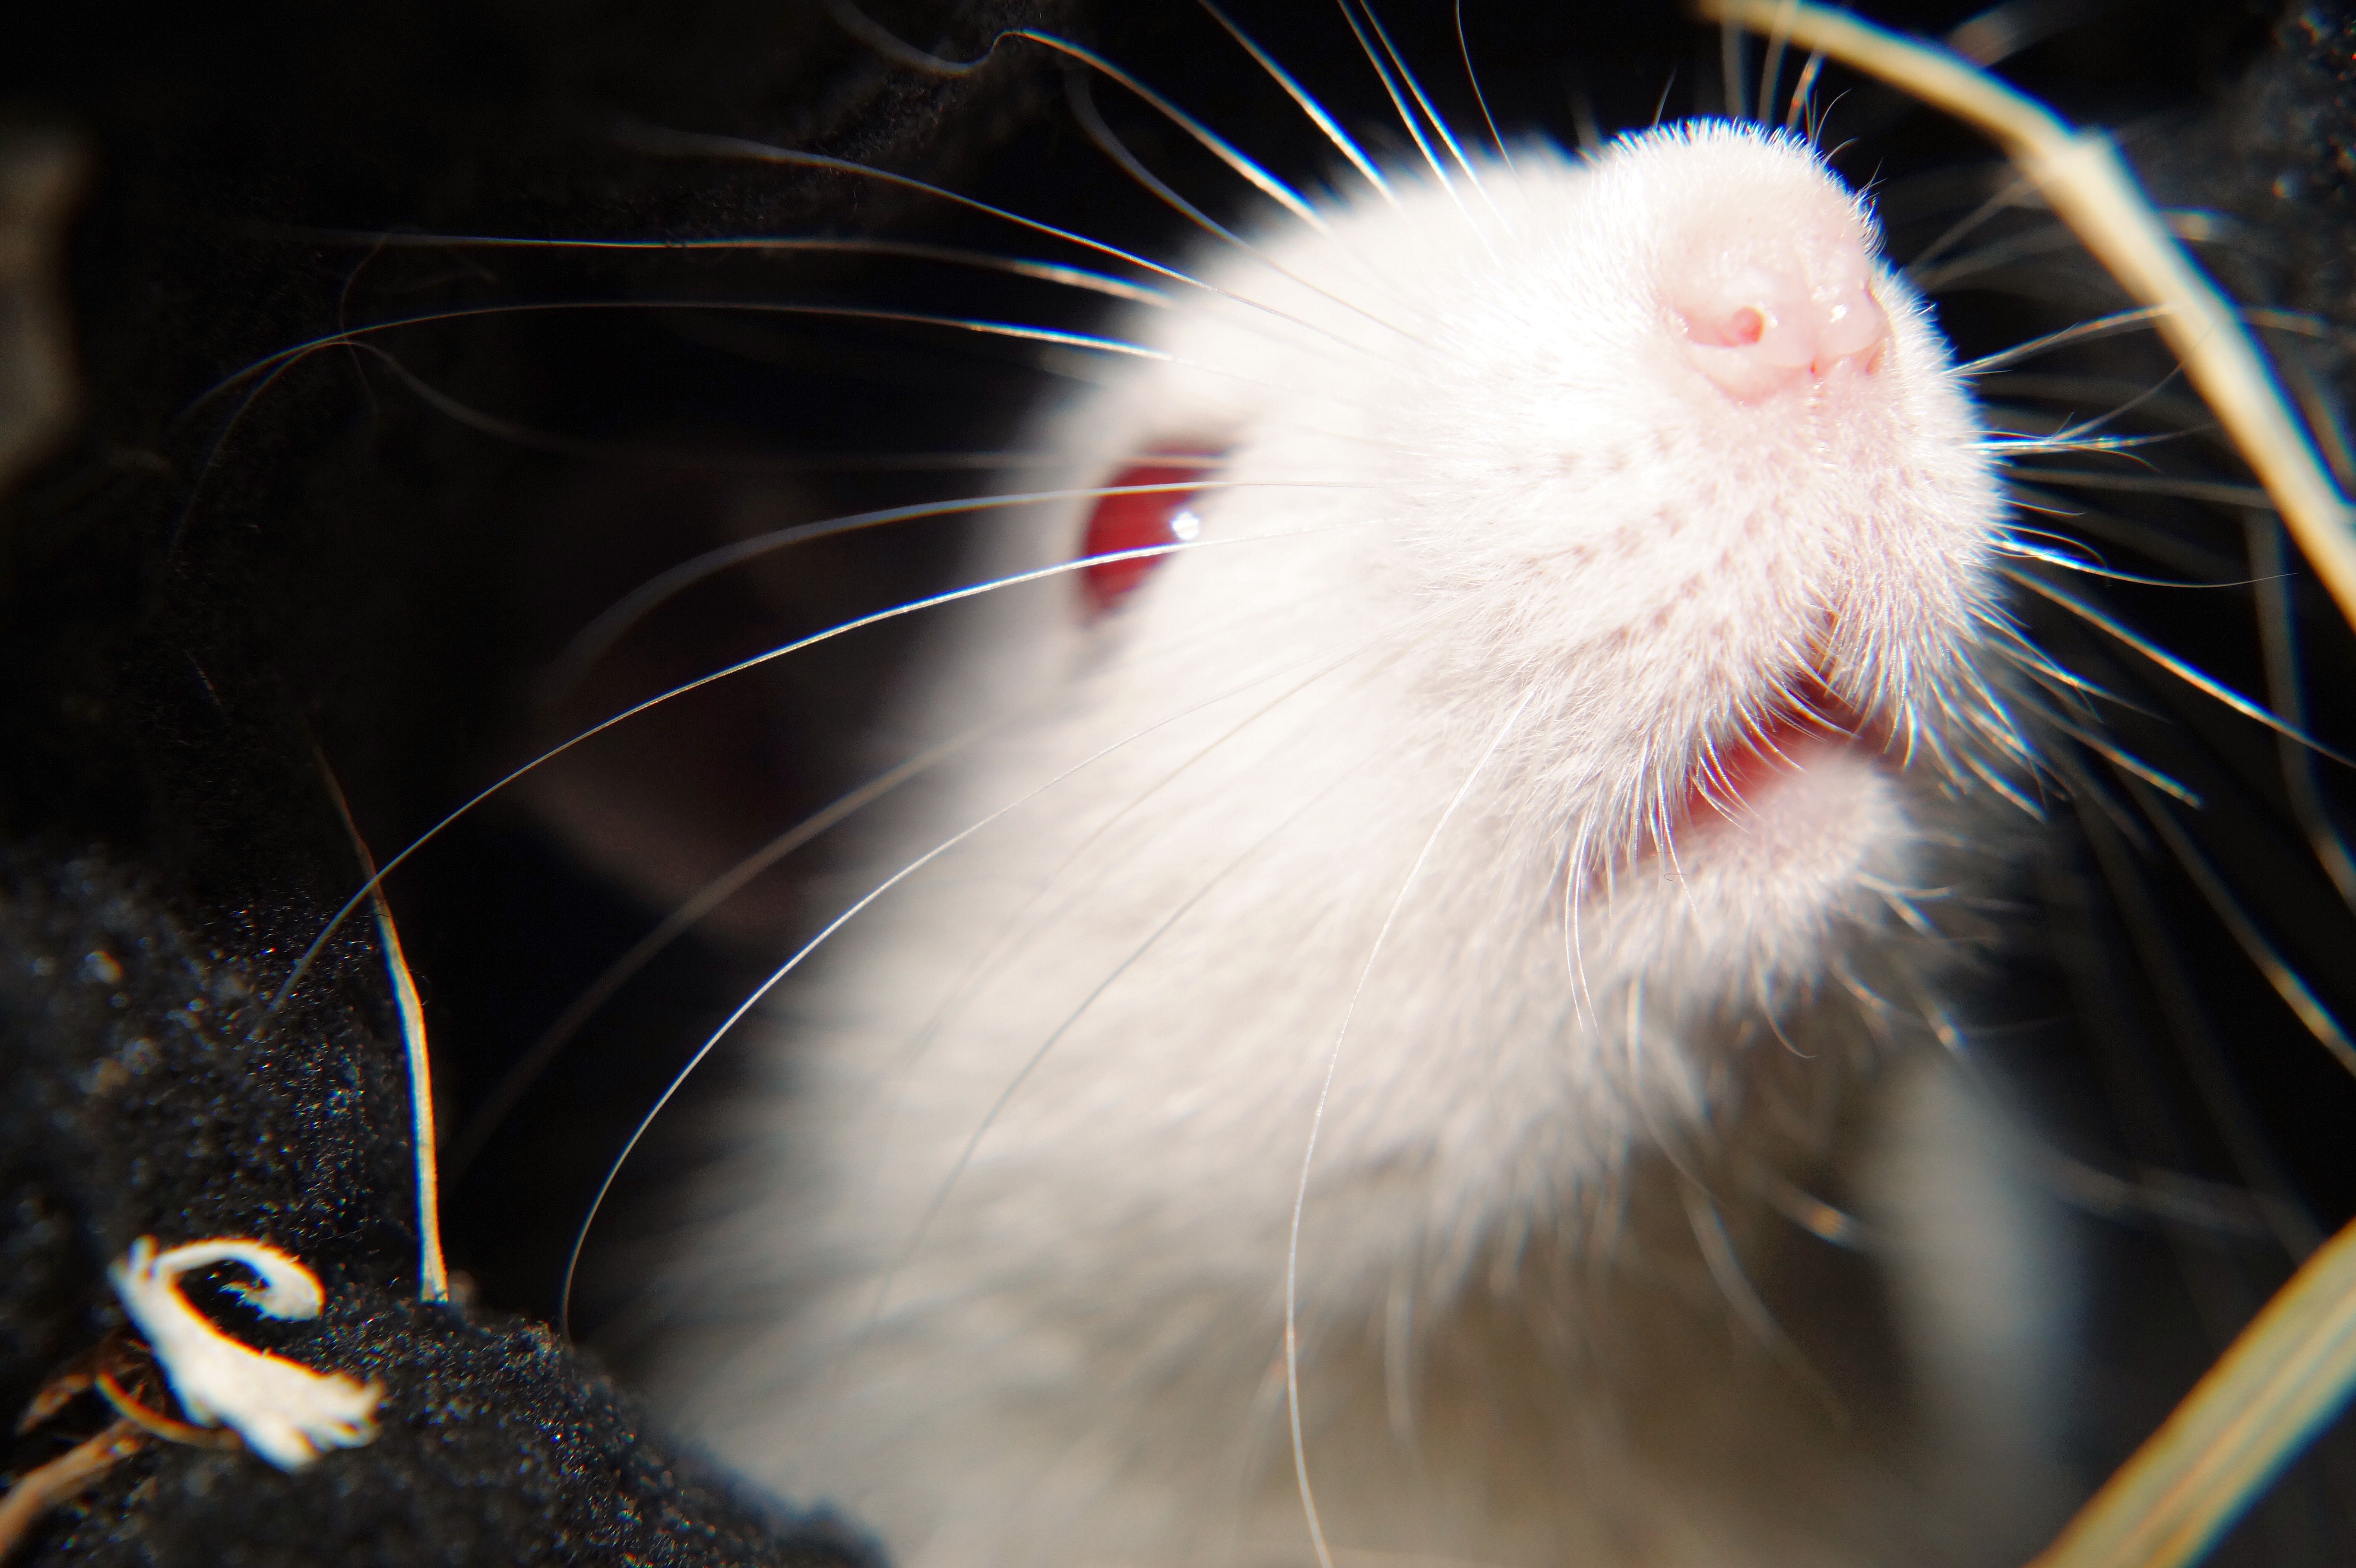
white, mouse, female, cat, mammal, rodent, fauna, close up, rat, nose, whiskers, vertebrate, laboratory, prey, macro photography, head nose, muroidea, muridae